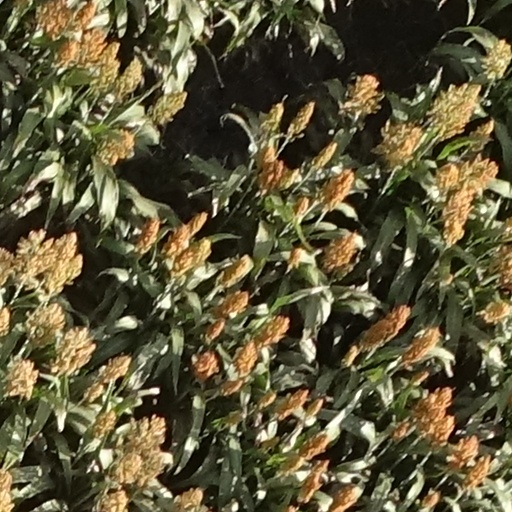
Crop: sorghum